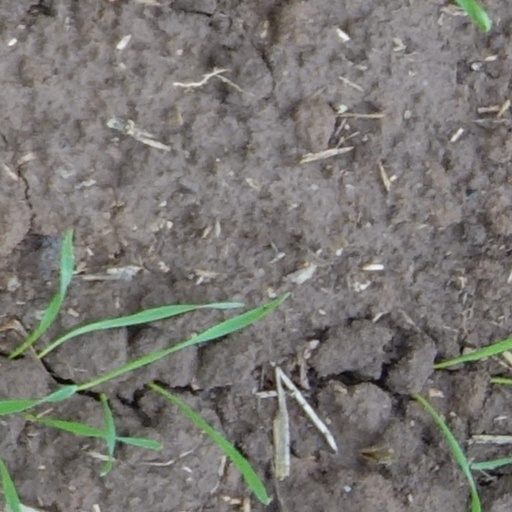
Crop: wheat